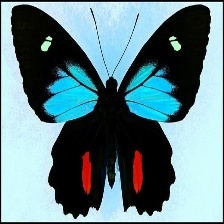
Species: GREEN CELLED CATTLEHEART